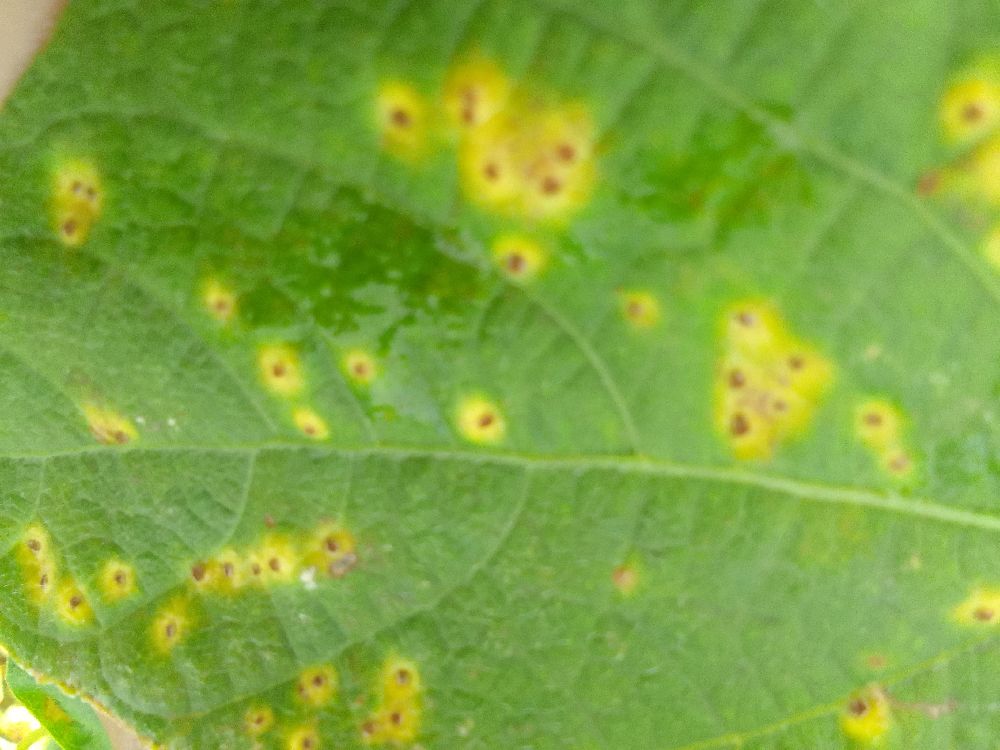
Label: rust